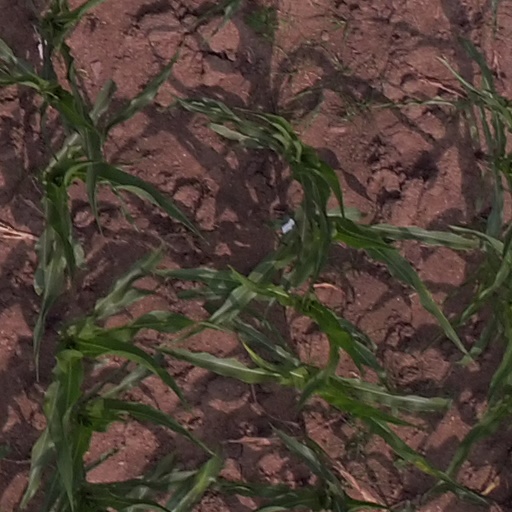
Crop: maize; corn